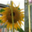
Label: sunflower